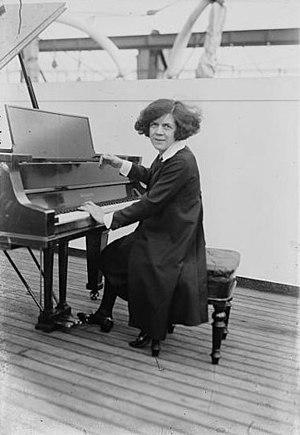
Ethel Leginska est née Ethel Liggins le 13 avril 1886 à Hull et décédée à Los Angeles le 26 février 1970. Elle était pianiste, compositrice et l'une des premières chefs d'orchestre à diriger de grands orchestres.
21 février : La Khovanchtchina, opéra de Modeste Moussorgski, créé à Saint-Pétersbourg, d'après une orchestration de Nikolaï Rimski-Korsakov.